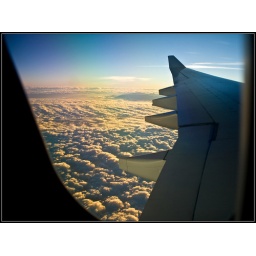
morning sun rising above the sea of clouds covering Taiwan, you can see some mountains reaching out...